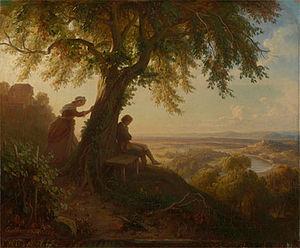
Eugen Napoleon Neureuther, né le 13 janvier 1806 à Munich et mort dans la même ville le 23 mars 1882, est un peintre, dessinateur et graveur allemand, fils du peintre Ludwig Neureuther.